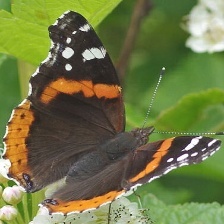
Species: RED ADMIRAL
Butterfly family (ImageNet category): admiral